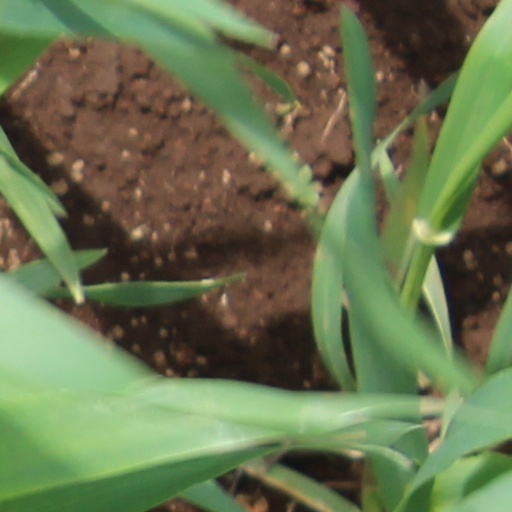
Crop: wheat